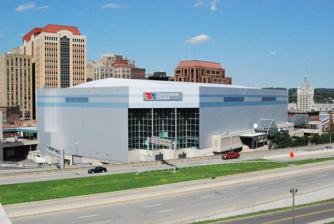
Country: United States of America
Year built: 1990
Indoor arena in Albany, New York, U.S. MVP Arena The arena in 2011 MVP Arena Location within New York State Show map of New York MVP Arena Location within the United States Show map of the United States Former names Knickerbocker Arena (1990–1997) Pepsi Arena (1997–2007) Times Union Center (2007-2021) Address 51 South Pearl Street Location Albany, New York , U.S. Coordinates 42°38′55″N 73°45′17″W / 42.64861°N 73.75472°W / 42.64861; -73.75472 Owner Albany County Operator ASM Global Capacity 15,357 (concerts) 15,229 (basketball) 14,236 (hockey) 13,785 (arena football) 17,500 (max) Surface Multi-surface Construction Broke ground February 5, 1987 Opened January 30, 1990 Construction cost $69.4 million, $1.6 million (2010 renovation) Architect Crozier Associates Structural engineer Clough Harbour & Associates General contractor Beltrone/MLB Tenants Albany Firebirds ( AFL ) (1990–2000) New York Kick ( NPSL ) (1990–1991) Albany Choppers ( IHL ) (1990–1991) Albany Patroons ( CBA ) (1990–1992) Siena Saints ( NCAA ) (1990–present) Albany River Rats ( AHL ) (1993–2010) Albany Attack ( NLL ) (2000–2003) Albany Conquest/Firebirds ( af2 ) (2002–2009) Albany Devils ( AHL ) (2010–2017) Albany Empire ( AFL ) (2018–2019) Albany Hyenas ( IBLA ) (2020–2021) Albany Empire ( NAL ) (2021-2023) Albany FireWolves ( NLL ) (2021–present) Albany Firebirds ( AFL ) (2024)/( AF1 ) (2025) Website mvparena .com MVP Arena (originally Knickerbocker Arena , and then the Pepsi Arena and Times Union Center ) is an indoor arena located in Albany, New York . It is configurable and can accommodate from 6,000 to 17,500 people, with a maximum seating capacity of 15,500 for sporting events. The building, designed by Crozier Associates and engineered by Clough Harbour & Associates , was built by Beltrone/MLB at a cost of $69.4 million. MVP Arena logo pictured on the Siena Men's Basketball court in 2022 History The arena was opened on January 30, 1990, as the Knickerbocker Arena with a performance by Frank Sinatra . The naming rights of the arena were sold to Pepsi in 1997 and it was known as Pepsi Arena from 1997 to 2006. In May 2006, the naming rights were sold to the Times Union , a regional newspaper, and the name of the arena became the Times Union Center on January 1, 2007. In October 2021, the Times Union relinquished naming rights. On November 15, 2021, it was announced that health care provider MVP Health Services had successfully acquired the naming rights. The Times Union, which is the largest newspaper for the Albany area, had declined to renew its naming rights, leading to MVP Arena's renaming. The new name took effect on January 1, 2022. The building is managed by ASM Global. The New York State Democratic Convention nominated then- First Lady Hillary Clinton as its U.S. Senate candidate at their statewide convention at Times Union Center on May 16, 2000. Her husband, President of the United States Bill Clinton , attended the event. When the New Jersey Devils ' AHL franchise relocated to this arena in the summer of 2010, the arena received a new scoreboard, LED ribbons above the luxury suites and new outside lighting, as well as an upgraded home team locker room. The arena is home to the Siena Saints men's basketball of the Metro Atlantic Athletic Conference since the arena opened in 1990, the Albany Firebirds of the Arena Football League beginning in 2024 and the Albany FireWolves of the National Lacrosse League since late 2021. Sports The Siena College 's men's basketball team has been a major tenant of the arena. Previous tenants have included the Albany Firebirds (formerly Albany Conquest) of af2 , the original Albany Firebirds of the AFL , the Albany Empire of the AFL, the Albany Patroons of the CBA , the Albany Choppers of the IHL , the Albany River Rats of the AHL, the Albany Attack of the NLL and the New York Kick of the NPSL II . MVP Arena also regularly hosts exhibition games of major sports leagues. The NBA , WNBA and NHL have all played games at the arena. Andre Agassi played John McEnroe just three days after Agassi won the US Open in 1994. The arena also hosts Monster Jam and Hot Wheels Monster Trucks Live. In addition, the arena has hosted the Professional Bull Riders premier tour in 2008 and again in 2022, with another in 2023 in conjunction with the 2024 PBR season. Ice hockey MVP Arena was home to the American Hockey League from 1993, when the Albany River Rats became the building's primary tenant until 2017. The River Rats won the Calder Cup championship in 1994–95. On April 24, 2008, one of the longest games in the history of the American Hockey League took place at the arena. Ryan Potulny scored the winning goal for the Philadelphia Phantoms at 2:58 of the fifth overtime period after 142 minutes and 58 seconds of hockey, played over 5 hours and 38 minutes. In the process, River Rats goaltender Michael Leighton set a modern-day record by making 98 saves. Following the River Rats' relocation to Charlotte, N.C., in 2010, the Albany Devils began play in the AHL. It was announced on January 31, 2017, that the Devils would relocate to Binghamton following the completion of the 2016–17 season ending 24 years of AHL hockey in the arena. At the time of the relocation, the Devils were drawing the lowest average attendance in the league. WWE MVP Arena has hosted many live events and televised shows for the WWE . Notable events include the 1992 Royal Rumble , where Ric Flair won the 30-man over the top rope match to become the new WWF Champion . The 2000 No Mercy was also held here and is the third No Mercy professional wrestling pay-per-view (PPV) event produced by the WWF. This event was notable for the return on Stone Cold Steve Austin after a neck injury sidelined him for the better part of a year and for Kurt Angle winning the WWF championship for the first time in his career. In 2006, at WWE New Year's Revolution , Edge cashed in the first ever Money in the Bank contract to defeat John Cena for the WWE Championship after Cena retained his title in an Elimination Chamber match. On May 20, 2019, the WWE 24/7 Championship was introduced by Mick Foley to the WWE Universe on the Monday Night Raw with Titus O'Neil becoming the Inaugural champion. It was also here on March 22, 1999, that Steve Austin drove to the ring in a beer truck and gave a "beer bath" to Vince McMahon , Shane McMahon and The Rock , a notable moment during the Attitude Era . College sports MVP Arena hosted the ECAC Hockey championships each March from 2003 until 2010, when the league announced the tournament was moved to Boardwalk Hall in Atlantic City, New Jersey ; and is often home to the annual Metro Atlantic Athletic Conference basketball tournament (1990–96, 1998, 2000, 2002, 2004, 2006, 2008–10, and 2015–19). MVP Arena's atrium circa 2008, with the 2007-2020 Times Union Center signage In 2003, MVP Arena hosted the NCAA basketball East Regional, which was won by Syracuse University on their way to their first national championship. The arena also hosted the first and second rounds of the 1995 NCAA Division I men's basketball tournament as the Knickerbocker Arena. In 2008, MVP Arena hosted the NCAA ice hockey East Regional tournament. The arena hosted ice-hockey regionals in even-numbered years from 2004 through 2010, which was the eighth time the East Regional has been held at the site. In 2000, MVP Arena hosted a regional quarterfinal between St. Lawrence University and Boston University , which went into quadruple overtime. The game was the longest in the history of the tournament and, at the time, the second longest game in Division I men's college hockey history. MVP Arena also hosted the Frozen Four on two occasions, in 1992 (as Knickerbocker Arena) when Lake Superior State University defeated Wisconsin for the national championship, and again in 2001 as the Pepsi Arena when Boston College defeated North Dakota . The venue hosted the NCAA women's basketball tournament from March 28 to 31, 2015, and six games of the NCAA Women's Albany 1 and Albany 2 Regionals (Sweet 16 and Elite 8) from March 29 to April 1, 2024.  The NCAA hockey East Regional for the ninth time was hosted from March 25 to 27, 2016. MVP Arena once again hosted the 1st and 2nd Rounds Of the 2023 Men's Basketball Tournament on March 17 and March 19, 2023. High school sports Wrestlers gather on the floor of MVP Arena for the opening ceremony of the 53rd NYSPHSAA Wrestling Championships on February 27, 2015. MVP Arena has been a regular host of the NYSPHSAA Wrestling Championships since 2005 and has won a bid to host the annual event each year through 2018. [ better source needed ] According to the Albany County Convention and Visitors Bureau, the wrestling state tournament annually contributes more than $1.5 million into the Capital Region economy, and in 2011 it was the second-largest sporting event in Albany County. Arena Football Albany has had a long history of Arena Football. The Albany Firebirds were the first Arena Football team in Albany in 1990. They were successful, as they won ArenaBowl XIII in 1999. Then, after the team moved in 2000 they got an AF2 team called the Albany Conquest in 2002. They were not as successful as their predecessors, making the playoffs three of the seven years they existed. In 2009, they rebranded back to the Albany Firebirds and made the playoffs, but lost in the first round. After 8 years, it was announced that the Albany Empire would be entering the Arena Football League in 2018 and they made the #1 seed in the playoffs in back-to-back seasons. In 2019, MVP Arena hosted ArenaBowl XXXII which Albany beat the Philadelphia Soul 45-27 and it was the final game ever played in the Arena Football League 's second iteration. In 2020, it was announced that the National Arena League would be bringing a new team to Albany, and it brought back the Albany Empire name. The new Empire would win back-to-back NAL championships in 2021 and 2022. Music MVP Arena and its parking garage , as viewed from the Empire State Plaza . The 1997–2006 Pepsi Arena signage is visible in this photo. View of MVP Arena from Pearl Street The first-ever event at the arena was a Frank Sinatra concert on January 30, 1990. In 1990, the Grateful Dead recorded their 1996 release, Dozin' at the Knick , at the arena. Whitesnake played at the arena during their Slip of the Tongue world tour in 1990. The concert took place February 15, and there were many empty seats due to a blizzard keeping many fans from getting to the arena. Gloria Estefan played at the arena on August 30, 1991, during her 1991-1992 “Into The Light World Tour.” Metallica played at MVP Arena, then known as the Knickerbocker Arena, on February 28, 1992, during their Wherever We May Roam Tour . Their second show at the arena was on April 6,1997 for their Poor Touring Me Tour, the opening act was Corrosion of Conformity The band again played at the Arena, then known as the Pepsi Arena, on October 9, 2004, during their Madly in Anger with the World tour. Metallica played at the arena on November 12, 2009, during their World Magnetic Tour . U2 played at the arena in 1992 and again in 2001. Phish has played the arena 16 times, most recently a series of benefit concerts for Anastasio's Divided Sky Foundation, in October 2024. Demi Lovato played at the arena on September 7, 2014, as part of their Demi World Tour . On March 18, 2019, Ariana Grande opened her Sweetener World Tour at the arena. Céline Dion returned to the arena after 21 years on December 7, 2019, as part of her Courage World Tour . Dion's first performance at the arena took place on December 1, 1998, as part of her Let's Talk About Love World Tour . Notable sellouts The Rolling Stones – September 17, 2005 Paul McCartney , Out There Tour – July 5, 2014; sold out in 28 minutes on April 14, 2014. Philadelphia Soul at Albany Empire on April 14, 2018. First home game for the Empire. Gallery Full exterior Main entrance Atrium Interior panorama See also List of NCAA Division I basketball arenas References